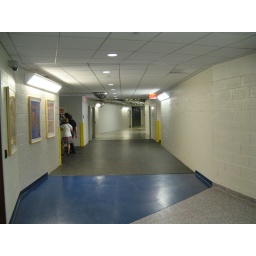
Citi Field Tour, 06/19/10: this "bend" in the foreground marks the point where you're directly behind home plate (IMG_8844)